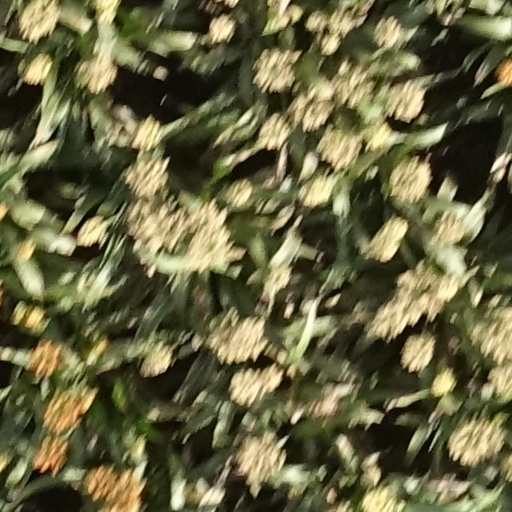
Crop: sorghum